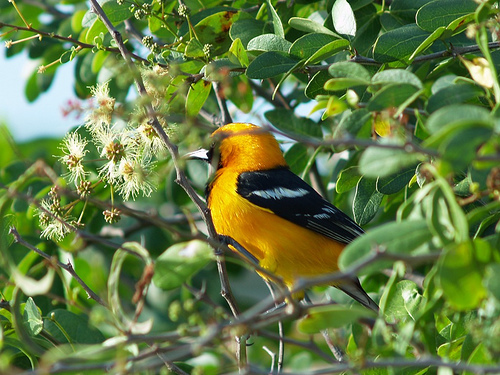
this bird is a deep yellow, almost orange color from the crown to the nape of the neck as well as its breast and belly leaving only it's wings and tail black with the addition of white wingbars.
a small colorful bird with a yellow head, breast, belly, and back, a white vent, and black wings with white wingbars.
this is a yellow bird with a black wing and a white beak.
this bird has a yellow crown, a yellow breast, and a black wing
this is a smaller bird with a yellow breast and head, and dark wings with white stripes.
this is a medium sized bird with a yellow body and black and white wings with a white medium sized bill.
this bird has wings that are black and has a yellow belly
this bird is black and yellow in color, with a white beak.
this bird has a orange crown, black primaries, and an orange belly.
this bird has a pointed bill, with a golden breast.
Species: Hooded Oriole